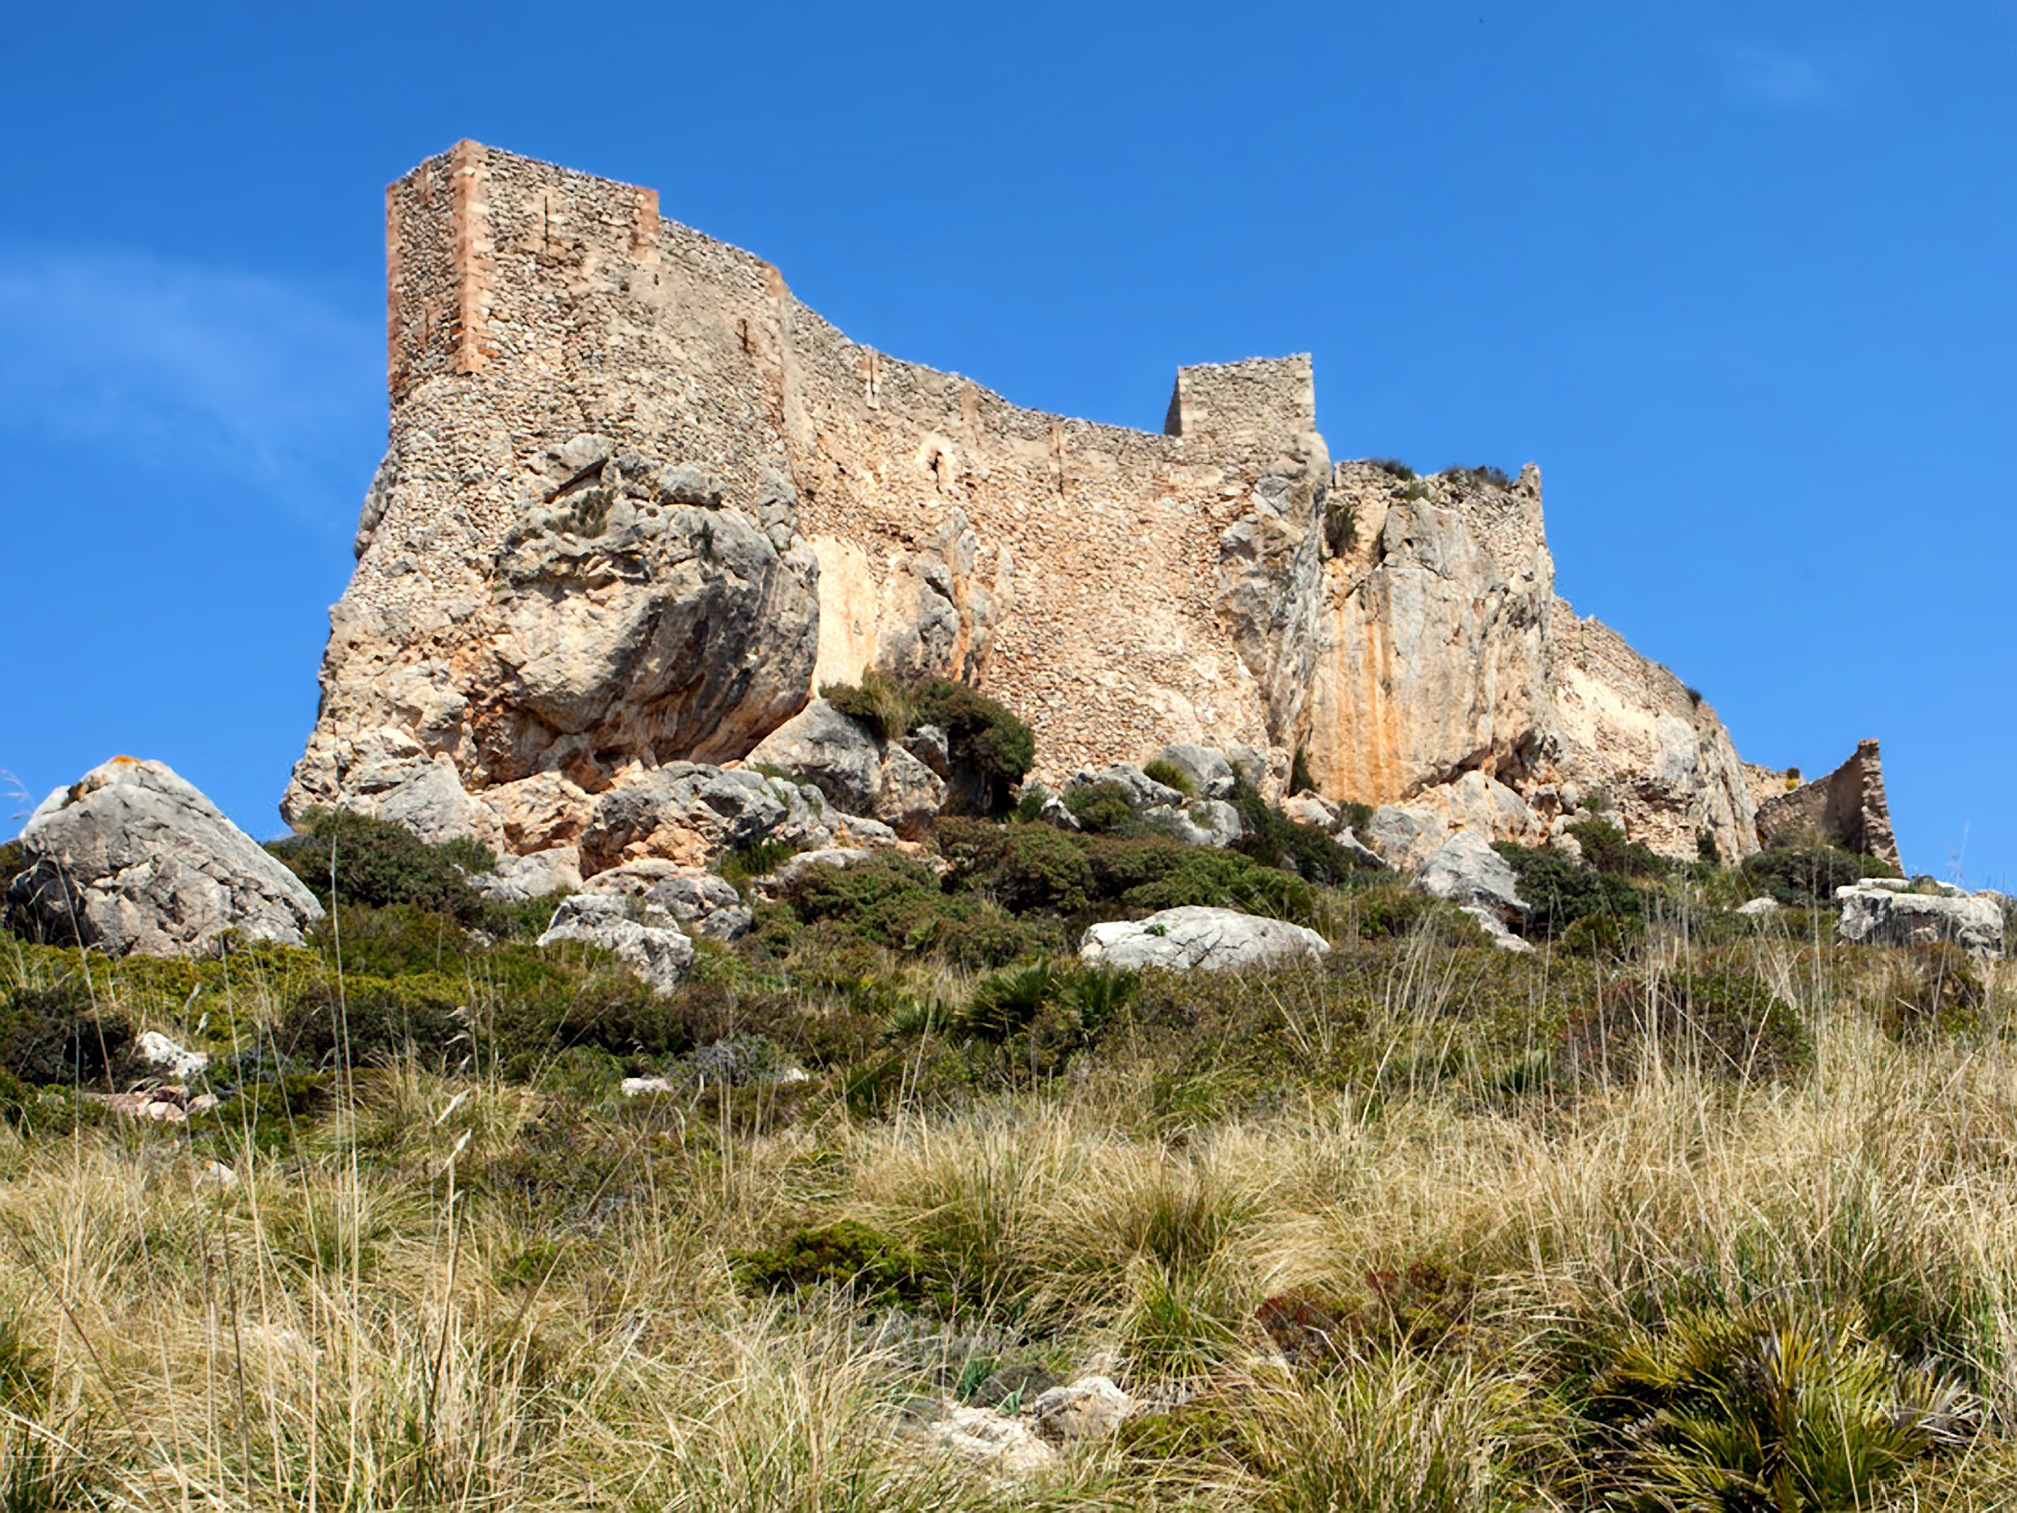
landscape, nature, rock, mountain, structure, sky, adventure, valley, mountain range, formation, cliff, castle, terrain, plants, outside, spain, geology, ruins, badlands, plateau, mallorca, cape, wadi, ancient history, geographical feature, mountainous landforms